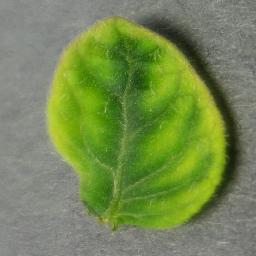
Label: Tomato___Tomato_Yellow_Leaf_Curl_Virus